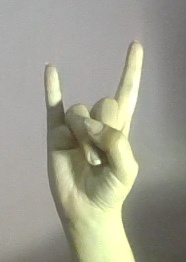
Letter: la